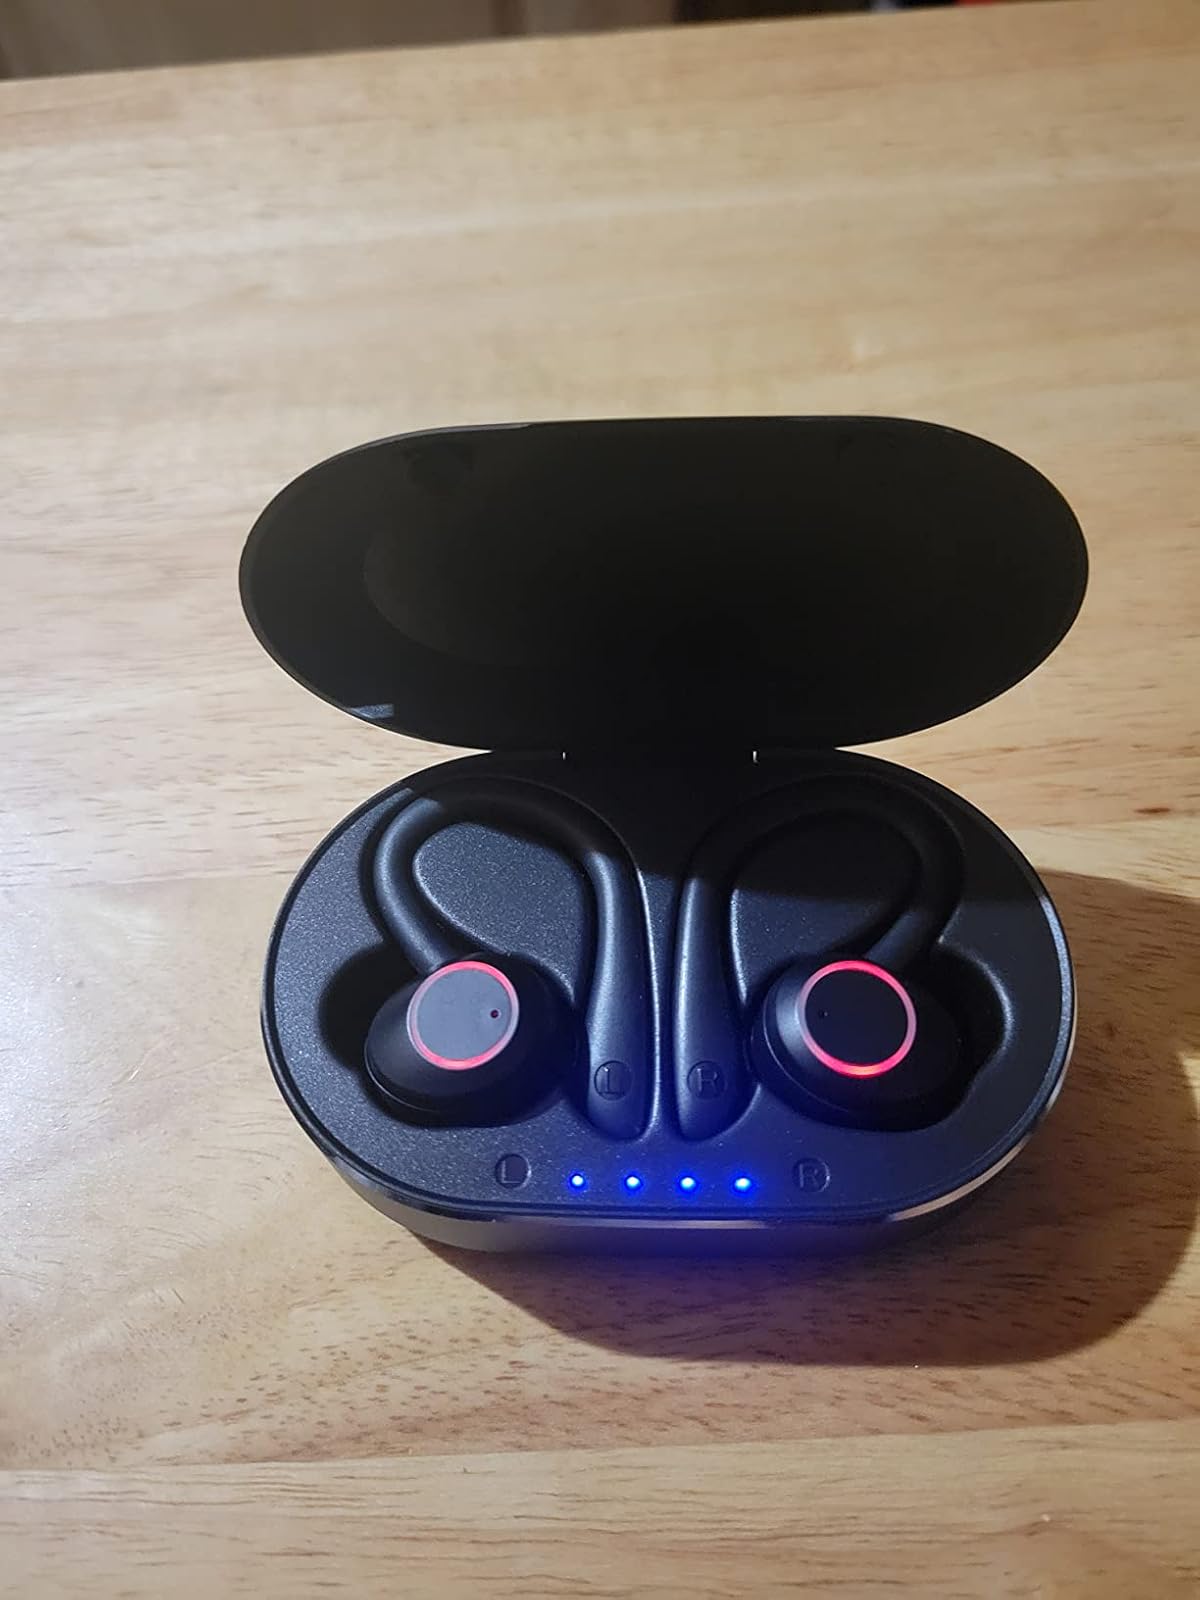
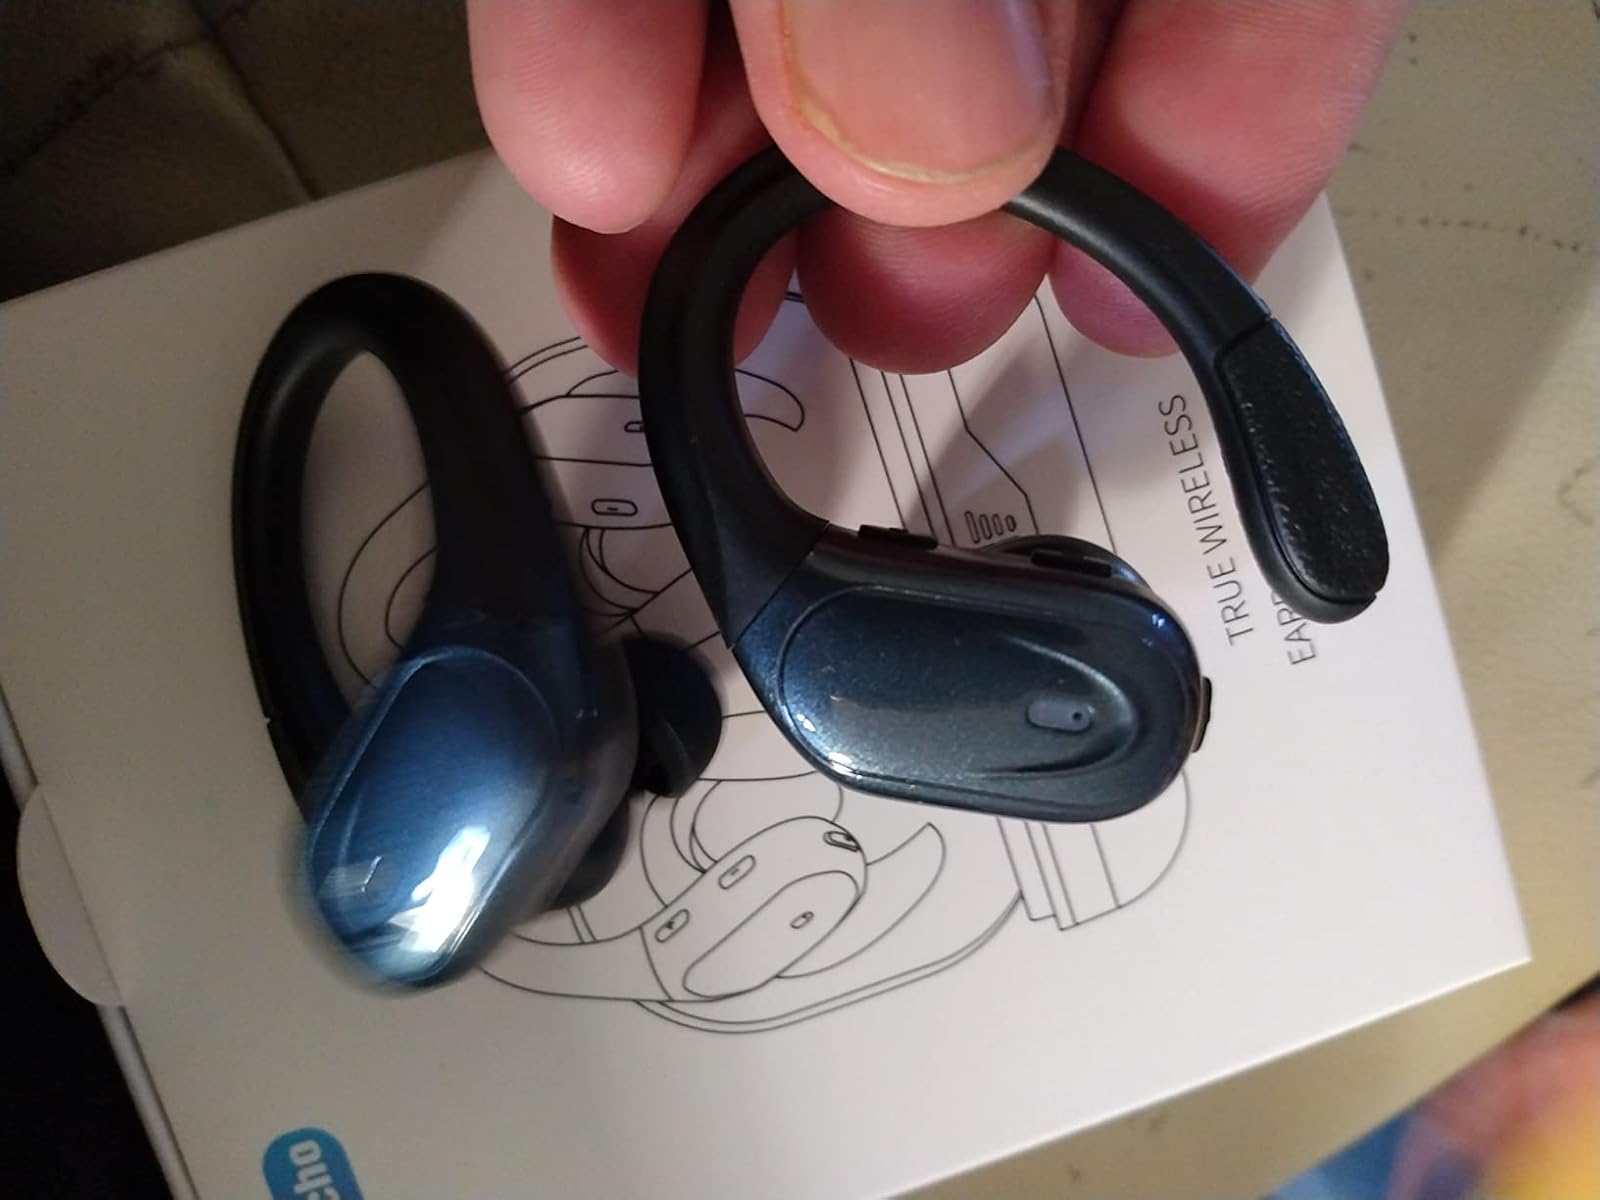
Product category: earbuds
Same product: no